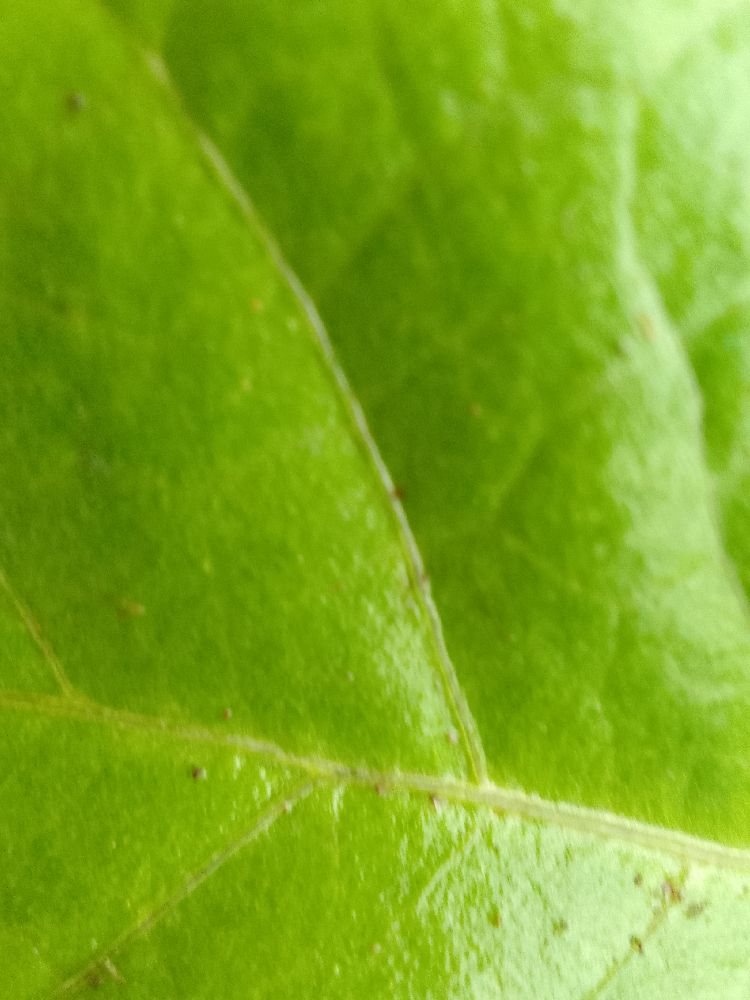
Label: healthy